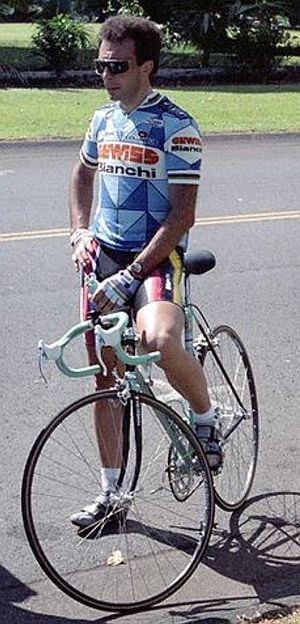
Moreno Argentin
Moreno Argentin er en tidligere landevejscykelrytter fra Italien.